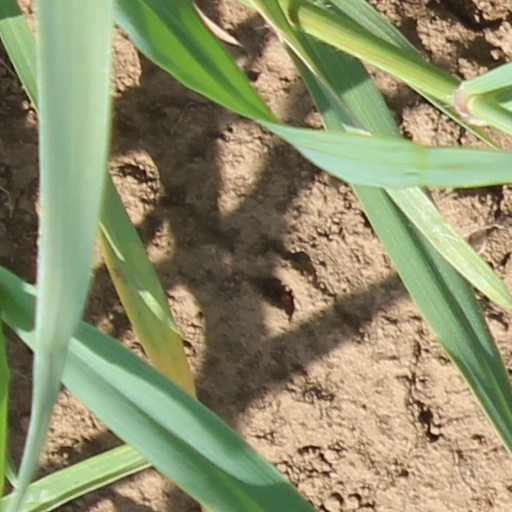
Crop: wheat